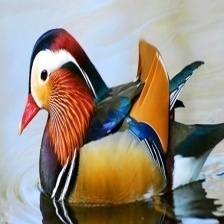
Species: MANDRIN DUCK
Scientific name: AIX GALERICULATA
ImageNet parent category: drake